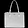
Label: Bag